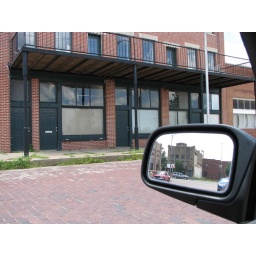
This is what everyone who sits in the car in front of the post office sees out of their window.